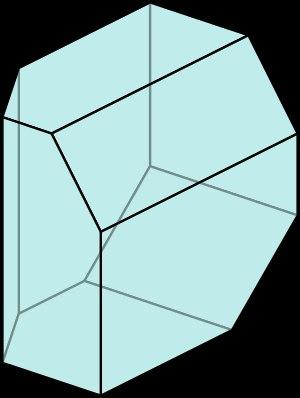
En mathématiques, et notamment en combinatoire algébrique, un associaèdre est une réalisation géométrique d'un treillis de Tamari. L'associaèdre Kₙ est un polytope de dimension n-2 dans lequel chaque sommet correspond à une façon d'insérer des parenthèses ouvrantes et fermantes dans un mot de n lettres, et les arêtes correspondent à une application de la règle d'associativité. De manière équivalente, les sommets d'un associaèdre correspondent aux triangulations d'un polygone régulier à n+1 côtés et les arêtes correspondent à l’opération d'échange d'arêtes de la triangulation, opération qui consiste à enlever une diagonale de la triangulation et à la remplacer par la diagonale opposée dans le quadrilatère qui apparaît. Enfin, la dualité entre arbres binaires et triangulations fait correspondre, aux sommets de l’associaèdre, les arbres binaires à n-1 nœuds, et les arêtes aux rotations dans les arbres.